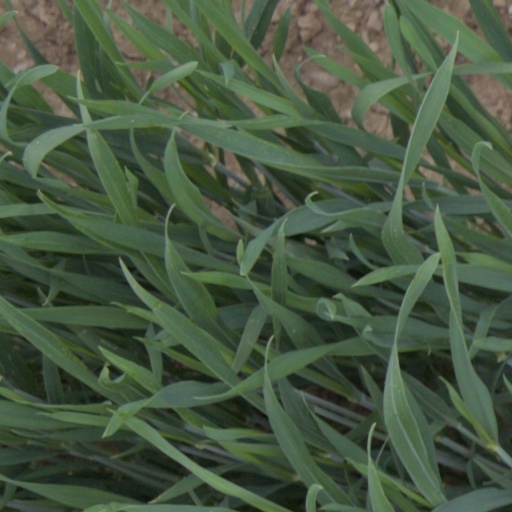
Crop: wheat